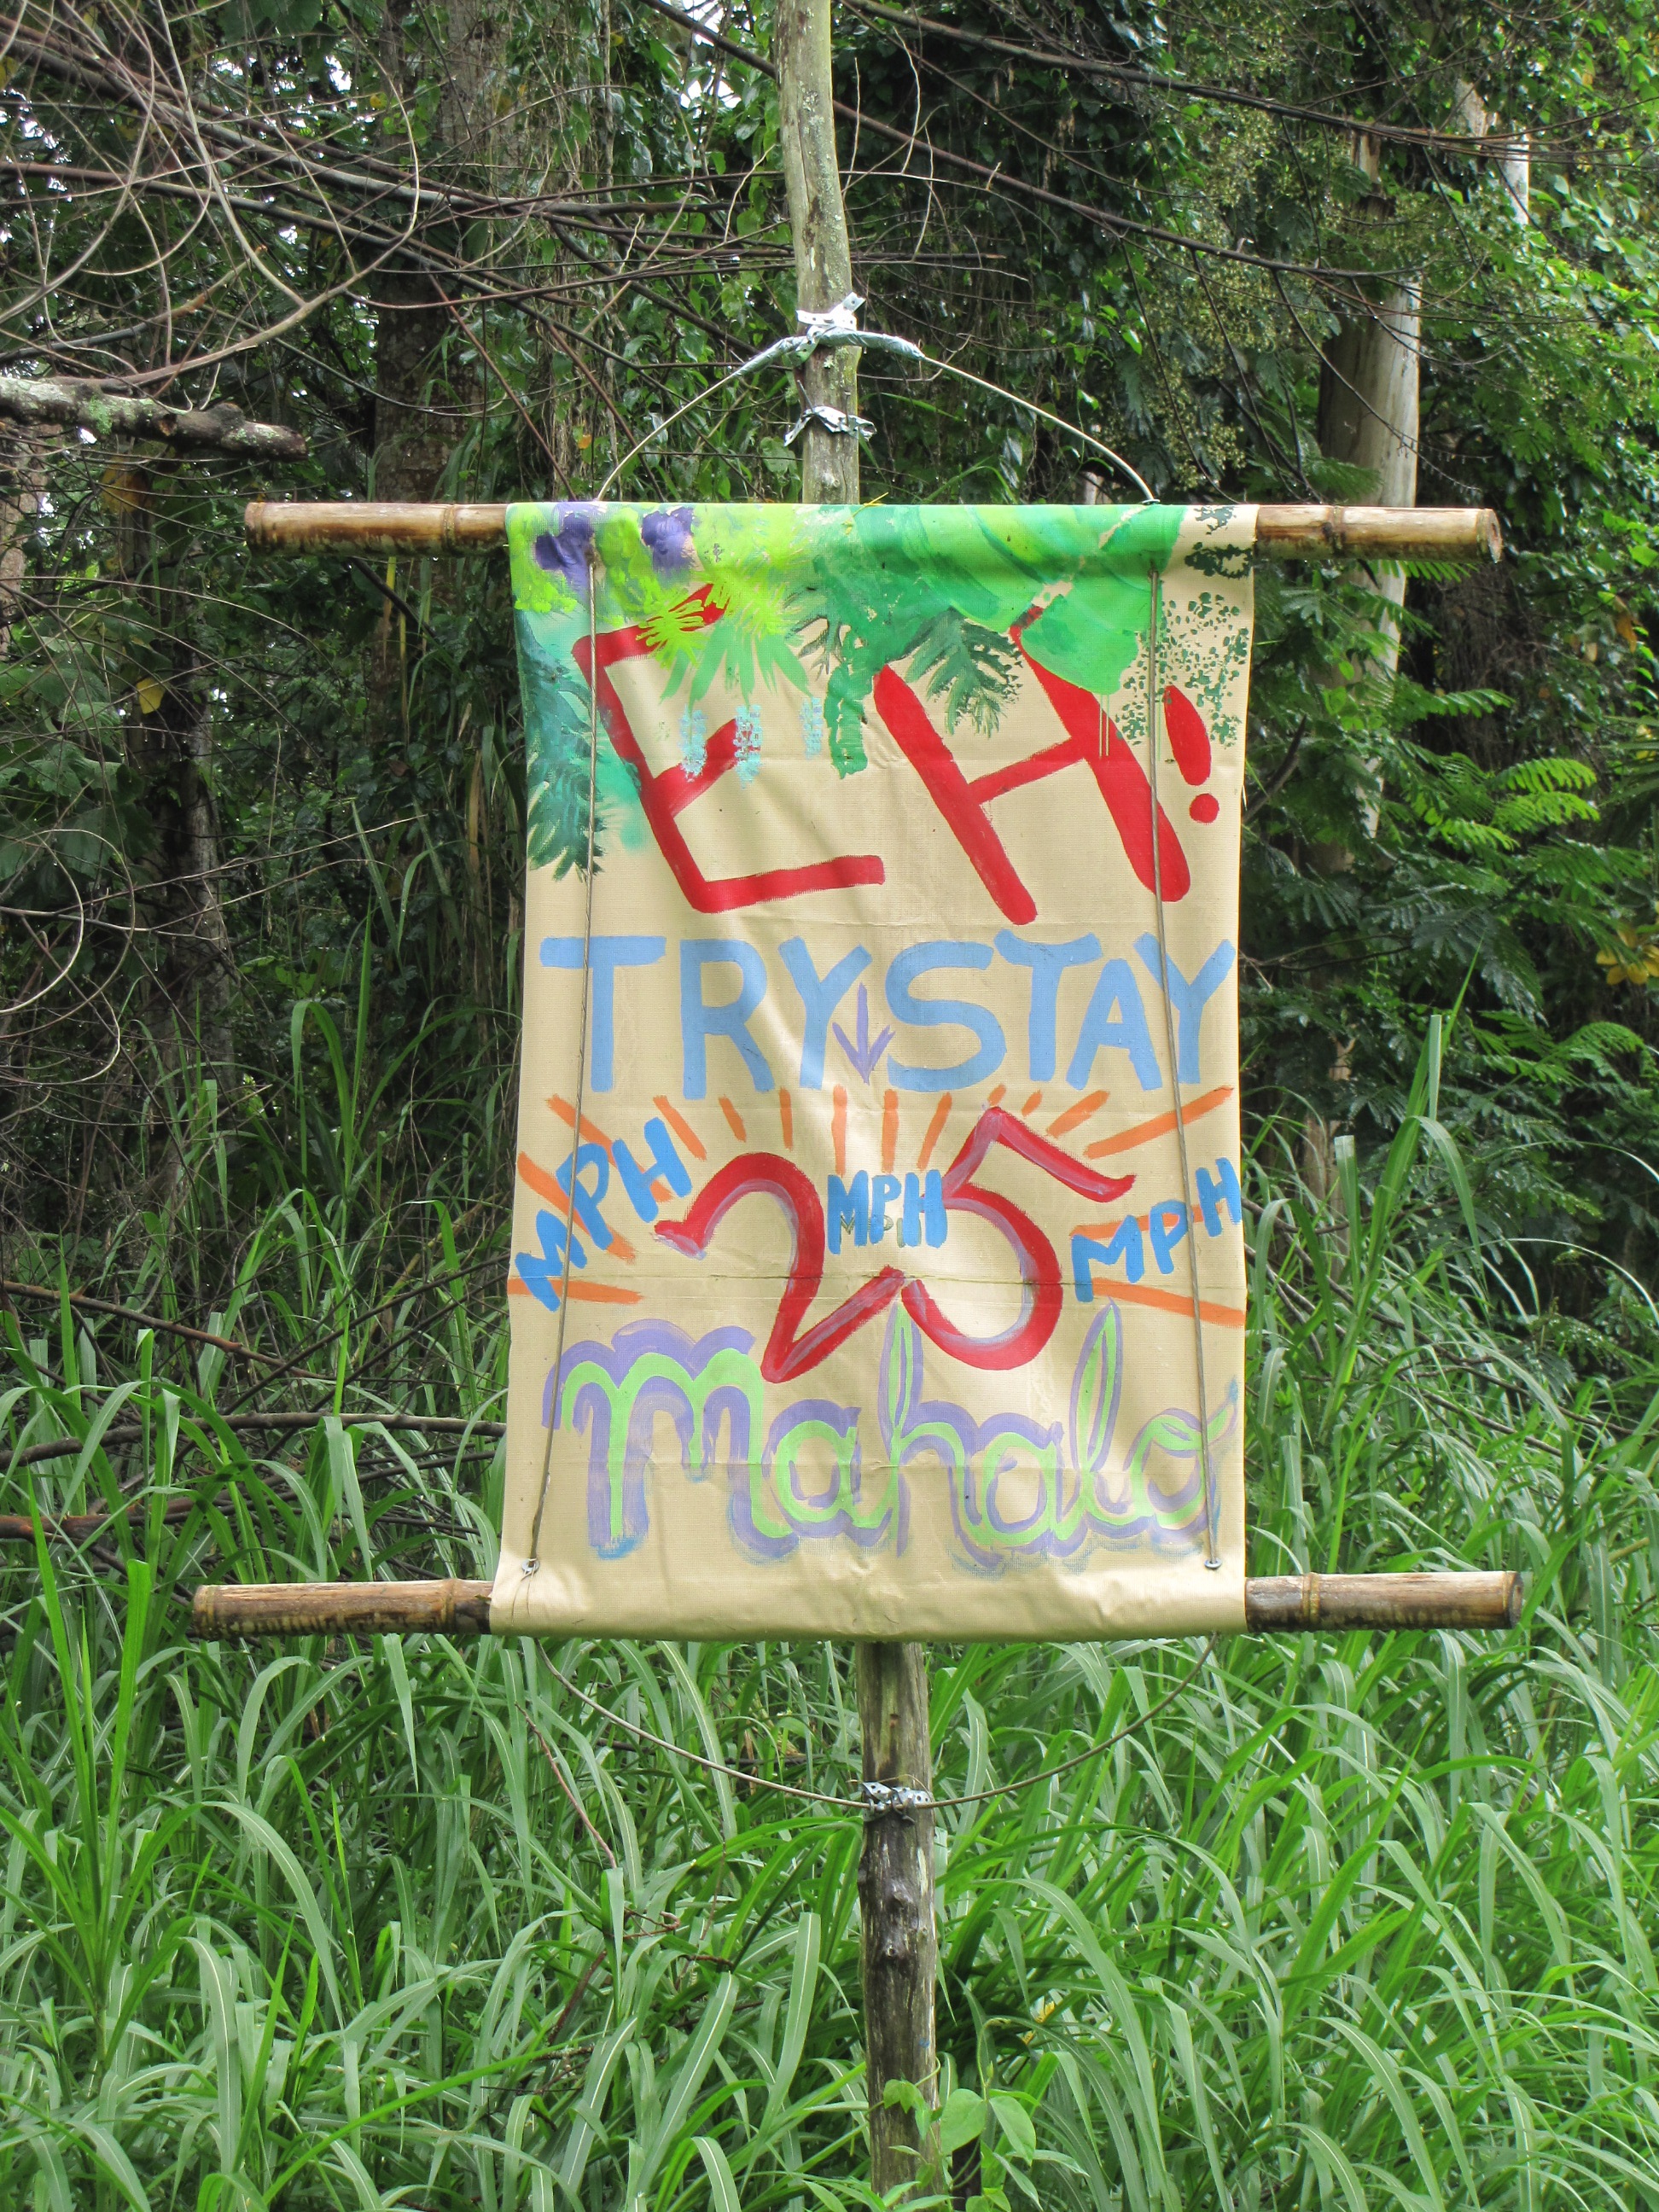
grass, social, sign, green, jungle, hawaii, speed, signage, design, message, crazy, hawaiian, information, idea